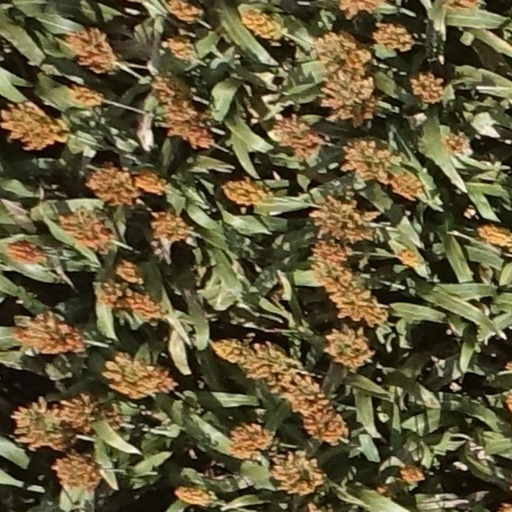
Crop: sorghum